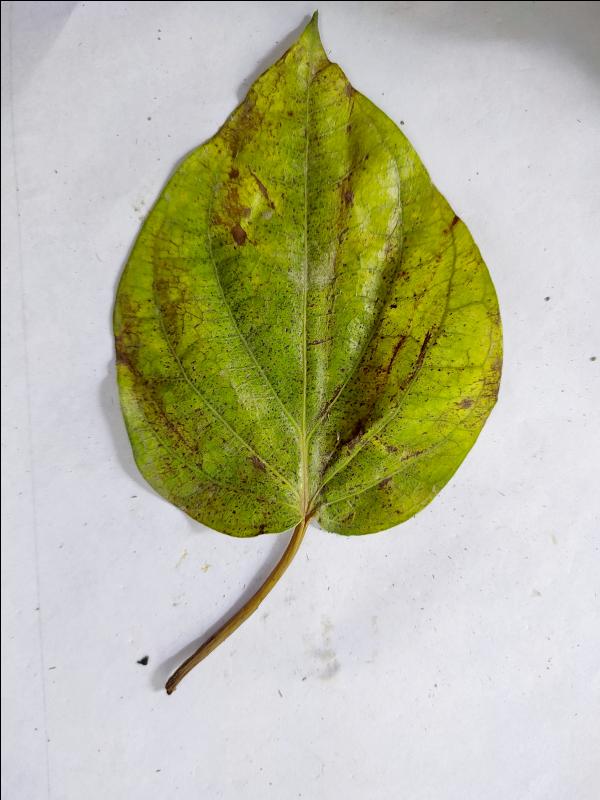
Label: Dried_Leaf